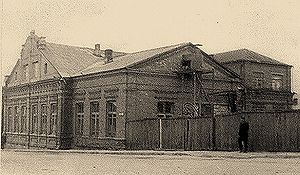
Telšiai / Det jødiske samfund
Telšiai rabbinerskole
Telšiai er en by i det nordvestlige Litauen med et indbyggertal på 29.119. Byen er hovedsæde i Telšiai apskritis og Telšiai distriktskommune, ved bredden af Mastis-søen.